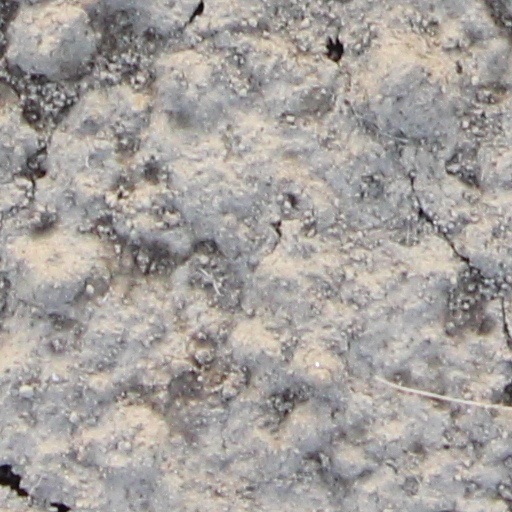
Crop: wheat